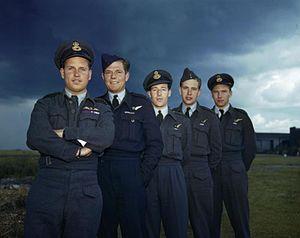
Royal Air Force Scampton ou RAF Scampton est une base de la Royal Air Force adjacente à la route A15, près du village de Scampton, dans le Lincolnshire, et à environ 10 kilomètres au nord-ouest du chef-lieu, Lincoln, en Angleterre. Le commandant actuel de la station est la commandant de l'escadre Joanne Campbell.